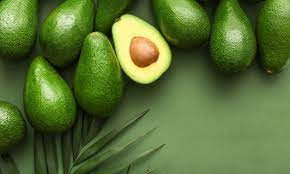
Label: Avocado